Pedro de Aycinena y Piñol

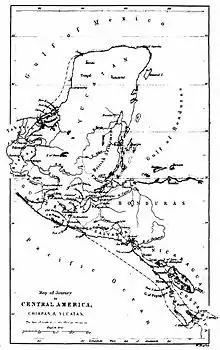
Map of Yucatán, Belize, Guatemala, Honduras and El Salvador region in 1839. Notice that the borders among Mexico, Guatemala and Belize were not defined at all.

The Belize region in the Yucatan Peninsula was never occupied by either Spain or Guatemala, even though Spain made some exploratory expeditions in the 16th century that served as its basis to claim the area; Guatemala simply inherited that argument to claim the territory, even though it never sent any expedition to the area after the Independence from Spain in 1821, due to the Central American civil war that ensued and lasted until 1860. On the other hand, the British had established a small settlement there since the middle of the 17th century, mainly as buccaneers quarters and then for fine wood production; the settlements were never recognized as British colonies even though they were somewhat under the jurisdiction of the Jamaican British government. In the 18th century, Belize became the main smuggling center for Central America, even though the British accepted Spanish sovereignty over the region by means of the 1783 and 1786 treaties, in exchange for a cease fire and the authorization for the Englishmen to continue logging in Belize.